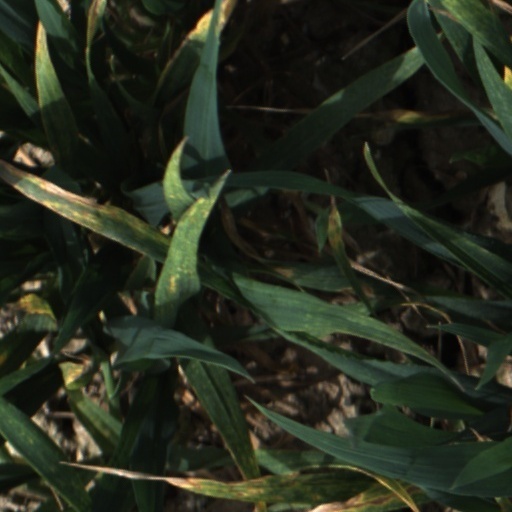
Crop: wheat